Felix Wankel

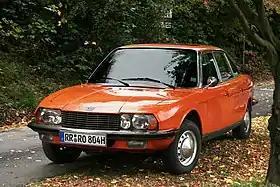
Wankel-engined NSU Ro 80

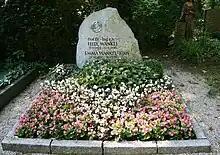
Wankel's grave in Heidelberg

Wankel married Emma "Mi" Kirn in 1936. Though married for life, they had no children. She died in 1975.